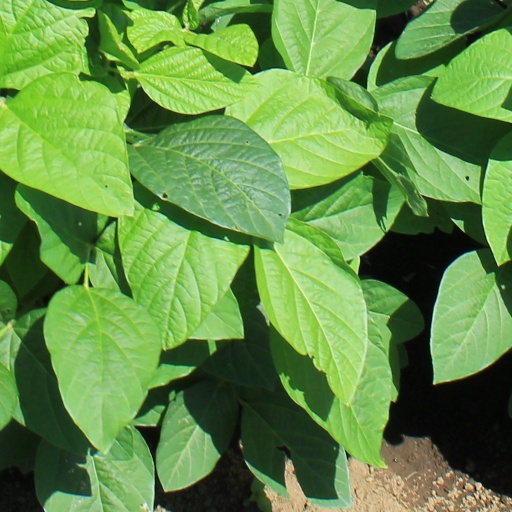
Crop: soybean